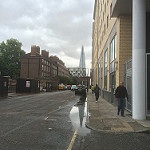
Scene: Outdoor